Pilgrim Pipeline

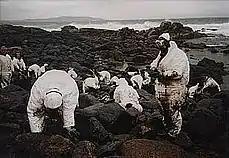
Volunteers work at cleaning the 2002 "Prestige" oil spill on the Galicia Coast

Local residents have expressed outrage over the expected drop in property values for homes near the pipeline.